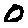
Label: 0